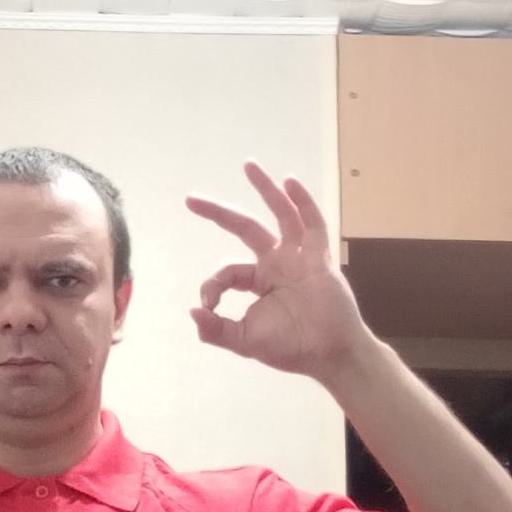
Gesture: ok